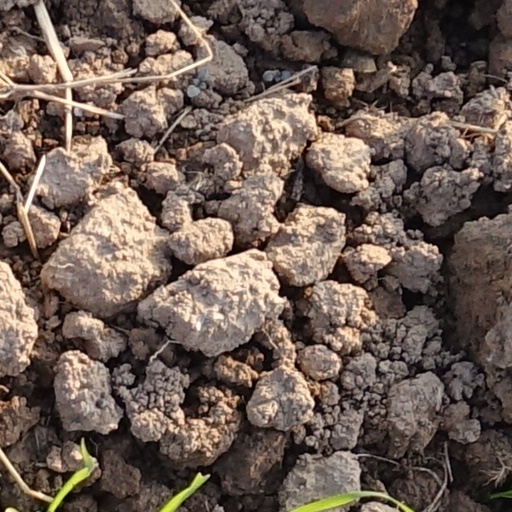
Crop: wheat